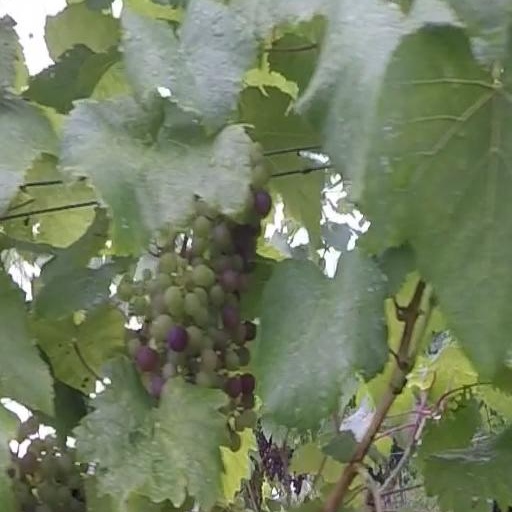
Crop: grape